ESCO Group

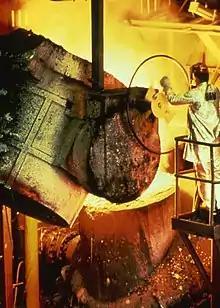
A ladle of hot metal is poured in an archival photo taken at a former ESCO foundry in Portland, Ore.

ESCO was founded in 1913 by Oregon businessman Charles (C.F.) Swigert as a local source of steel castings. The Electric Steel Foundry Company was founded on property once occupied by the 1905 Lewis and Clark Centennial Exposition.